USS Bunker Hill (CV-17)

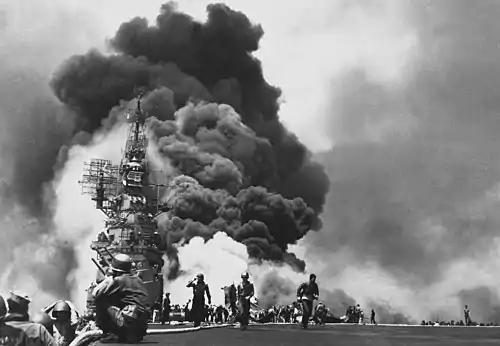
"Bunker Hill"s flight deck after the carrier was struck by two Kamikazes on 11 May 1945

"Bunker Hill" had worked up with VF-17, a new fighter squadron flying F4U Corsairs. The Corsair, a new airplane, had some difficulties in its development, and the Navy gave consideration to replacing VF-17's Corsairs with Grumman F6F Hellcats. The squadron successfully argued for retention of its Corsairs, as they felt they were better combat aircraft. Hence, "Bunker Hill" had departed for the combat theater with VF-17 and its Corsairs aboard. While en route from San Diego to Pearl Harbor, the pilots found that the Navy had decided not to use Corsairs aboard carriers, to avoid carrying parts and supplies for two fighters (the Corsair and the Hellcat) and with the challenges the U.S. Navy was having in getting Corsairs approved for carrier use at that time. (The British Royal Navy's Fleet Air Arm developed an appropriate landing technique for its shipboard Corsairs by very early 1944, using a curving approach that kept the LSO (landing signal officer) in view while coming aboard, and this was adopted by the U.S. Navy by late 1944.) VF-17 was ordered to the Southwest Pacific, where it was land-based. It was replaced aboard "Bunker Hill" by VF-18, whose men and Hellcats had also been ferried aboard the carrier from San Diego to Pearl Harbor.